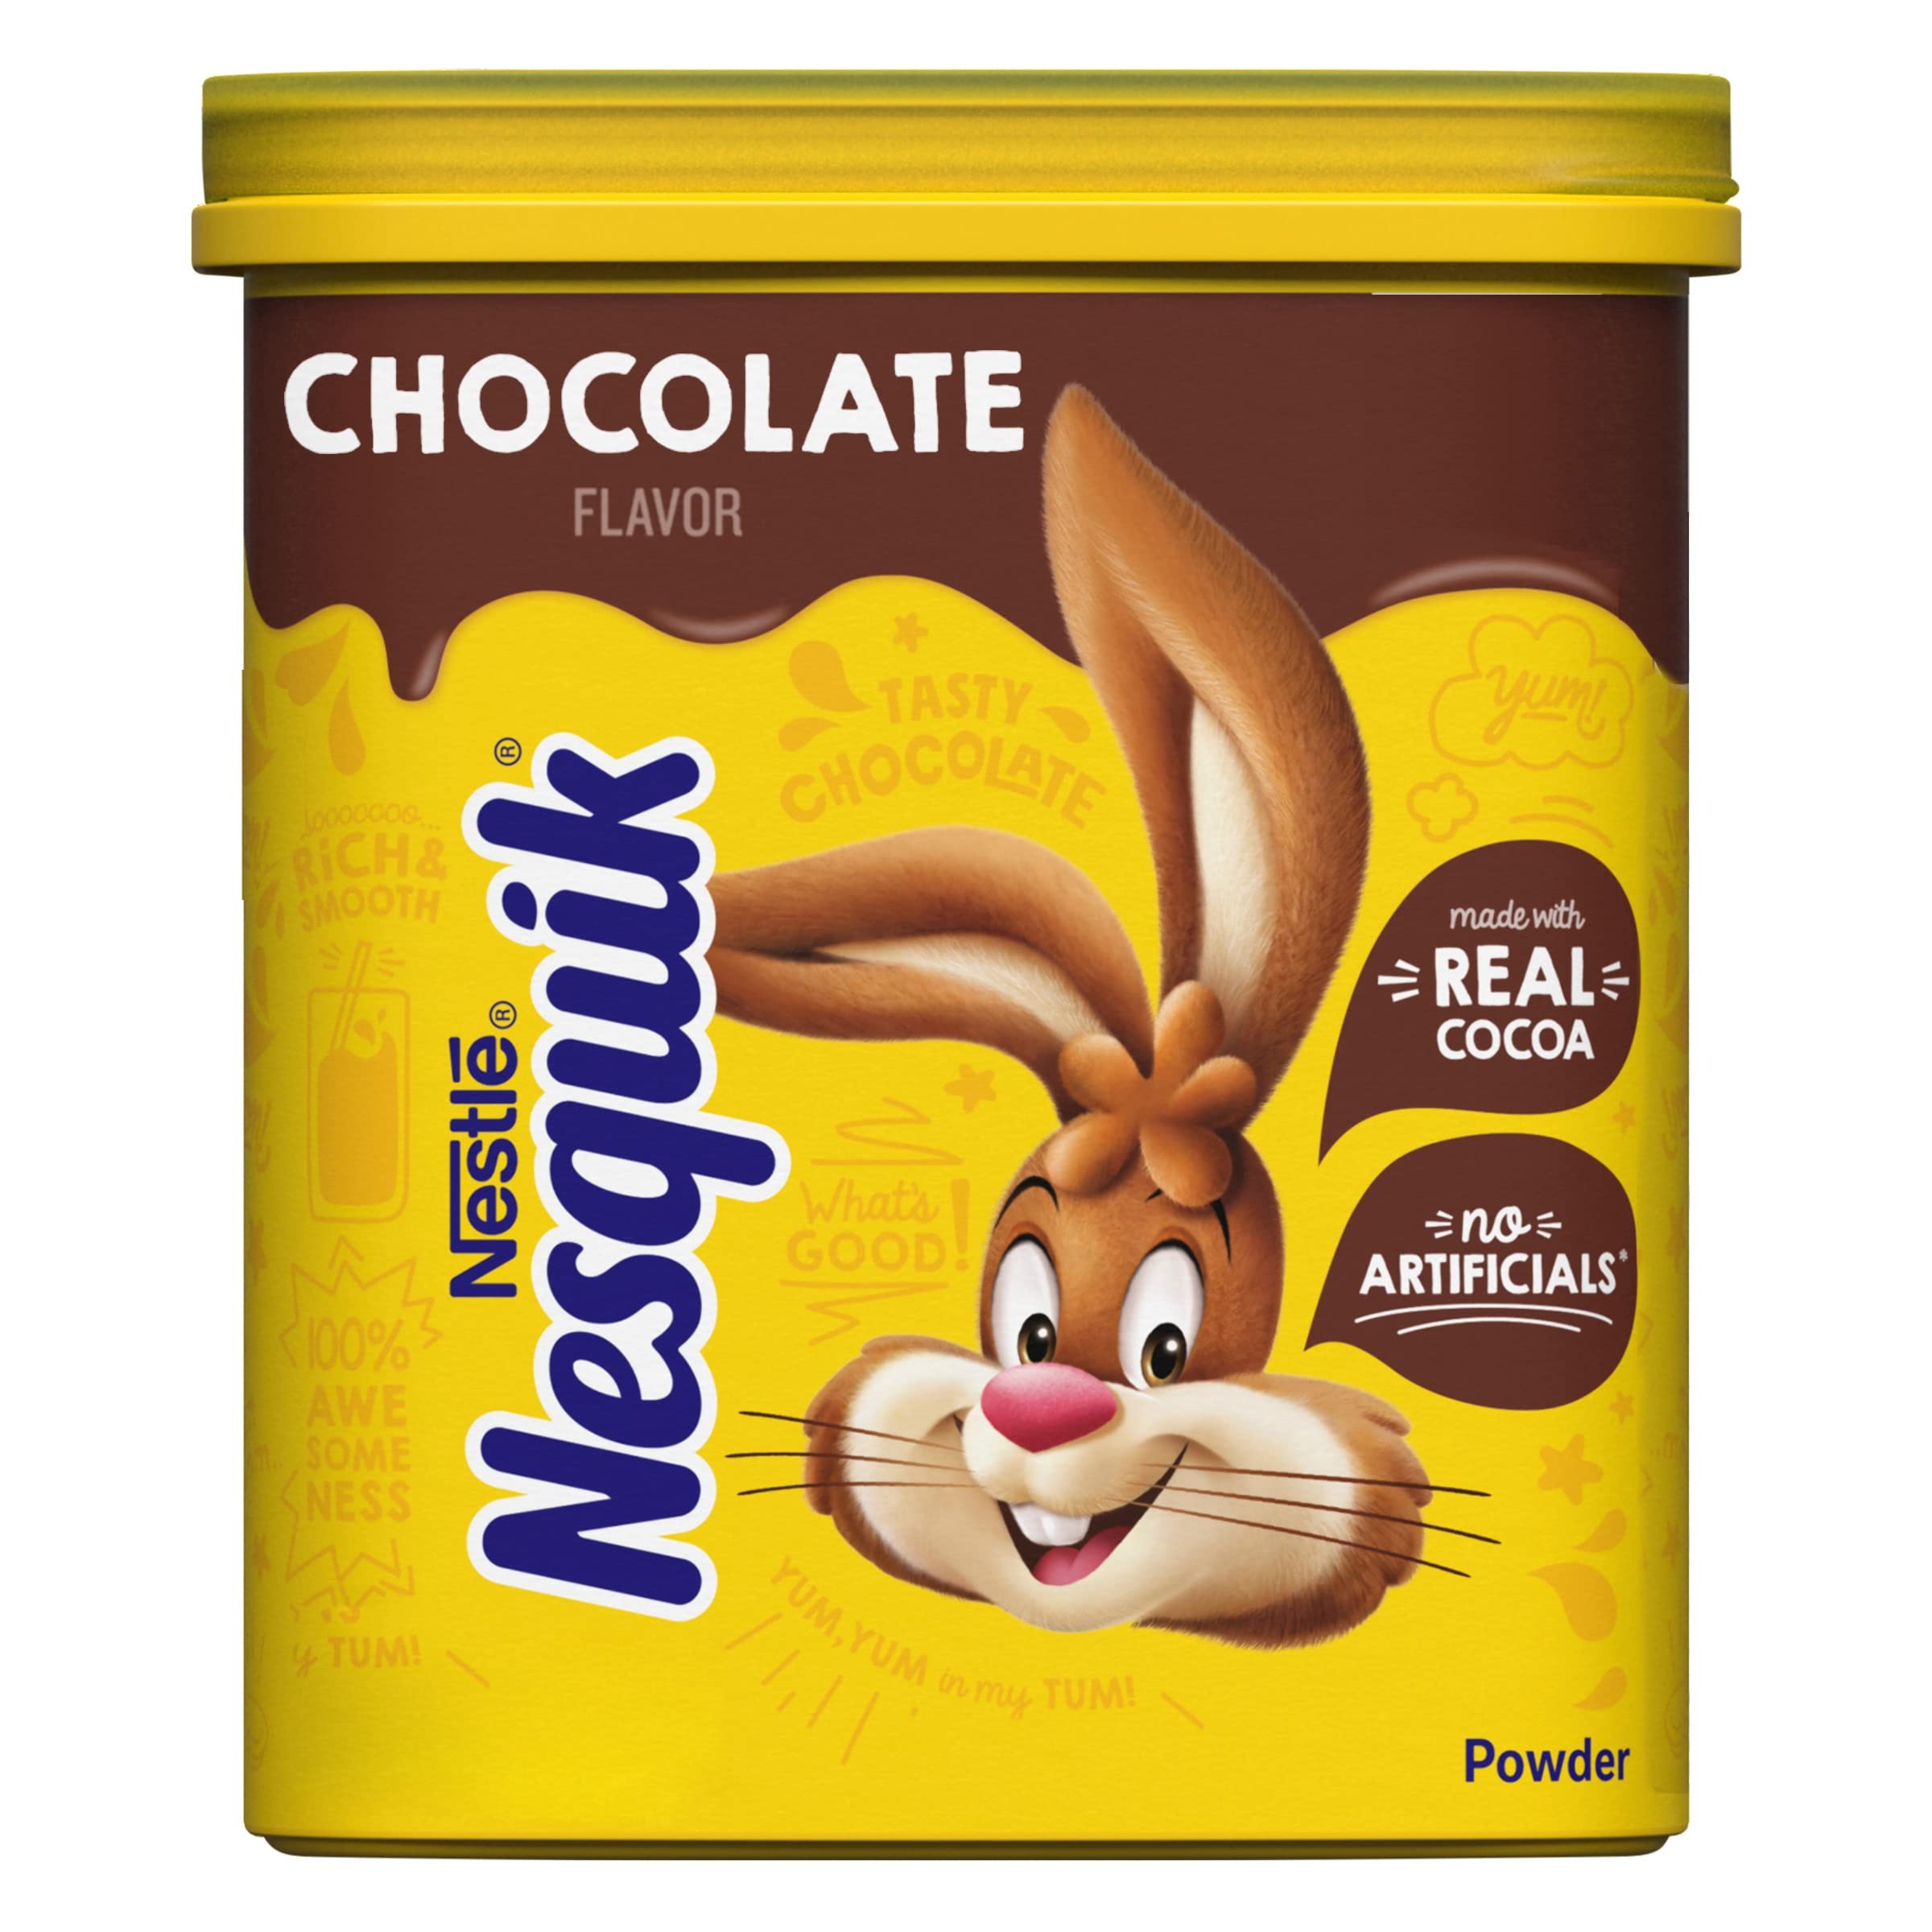
Item Name: Nesquik Medium Chocolate Powder Drink Mix, 20.1 Oz (Pack Of 12)
Bullet Point 1: One 20.1 oz container of Nesquik Chocolate Flavored Powder Drink Mix SNAP and EBT Eligible item
Bullet Point 2: Classic Nesquik taste is back
Bullet Point 3: This chocolate milk powder contains no high fructose corn syrup
Bullet Point 4: This chocolate drink mix is made with no artificial flavors, colors, sweeteners
Bullet Point 5: Nesquik chocolate flavored powder is easy to mix with milk
Bullet Point 6: Add 2 Tbsp of Nesquik Powder to 8 fl oz of milk for a delicious way to enjoy
Bullet Point 7: Store Nesquik Chocolate Powder in your pantry or a cool, dry place
Value: 241.2
Unit: Ounce

Price: 7.49